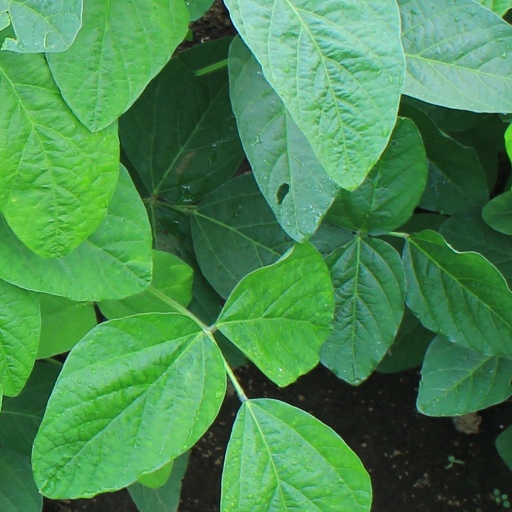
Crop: soybean